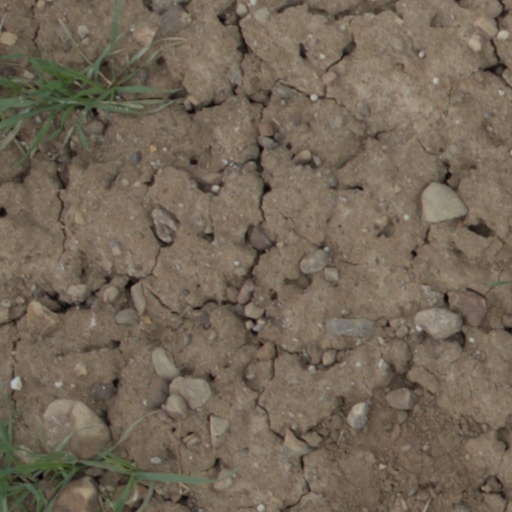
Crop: wheat